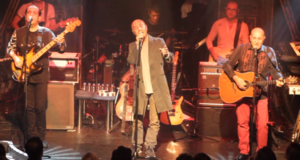
Mazhar Fuat Özkan, également connu sous l'acronyme MFÖ, est un groupe de pop rock turc. Il est composé des chanteurs Alanson Mazhar, Güner Fuat et Özkan Uğur.